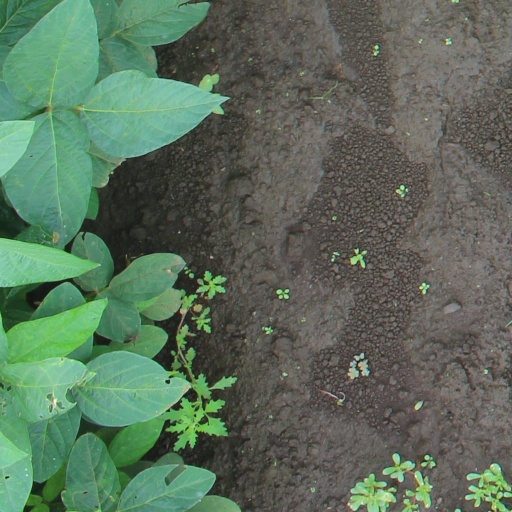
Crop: soybean